2012 6 Hours of Spa-Francorchamps

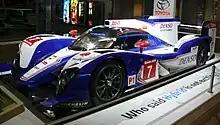
The debut of the Toyota TS030 Hybrid was postponed to the 24 Hours of Le Mans following a major testing accident at the Circuit Paul Ricard.

Audi were the only LMP1 manufacturer. It debuted two diesel-powered R18 Ultras (one by Audi Sport Team Joest and one by Audi Sport North America) and two Joest-entered hybrid R18 e-tron quattros. Rebellion Racing introduced the 2012 bodywork for its two Lola B12/60-Toyotas at Spa, while Strakka Racing and JRM both had HPD ARX-03a-Honda cars. OAK Racing fielded a single OAK Pescarolo 01-Judd car, while the Pescarolo Team debuted the Judd-powered Dome S102.5. Toyota delayed the debut of its TS030 Hybrid car at Spa-Francorchamps following a heavy testing accident involving driver Nicolas Lapierre at Circuit Paul Ricard in France the previous month that required the car to be rebuilt. Henri Pescarolo withdrew intentions to run his team's Pescarolo 03-Judd car at Spa because it was not ready for the race due to a production delay caused by late payment for car components delivered from England.